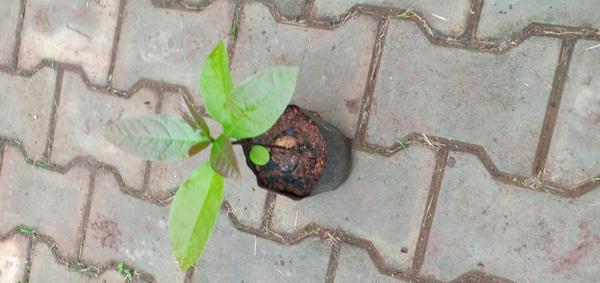
Plant: Avacado